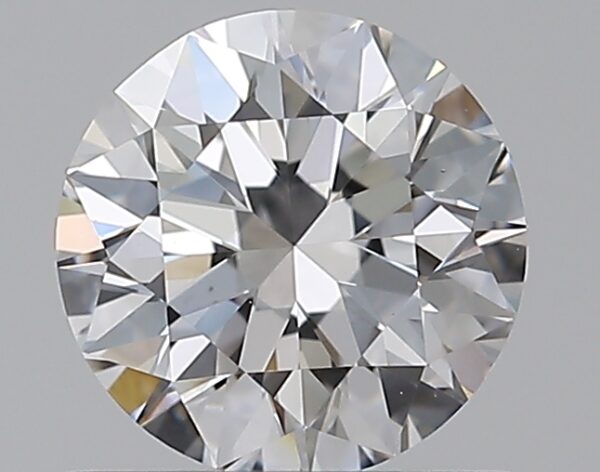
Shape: round
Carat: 0.7
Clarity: VS1
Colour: D
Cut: EX
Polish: EX
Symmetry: EX
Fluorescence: N
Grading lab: GIA
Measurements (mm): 5.64 x 5.68 x 3.55